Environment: real
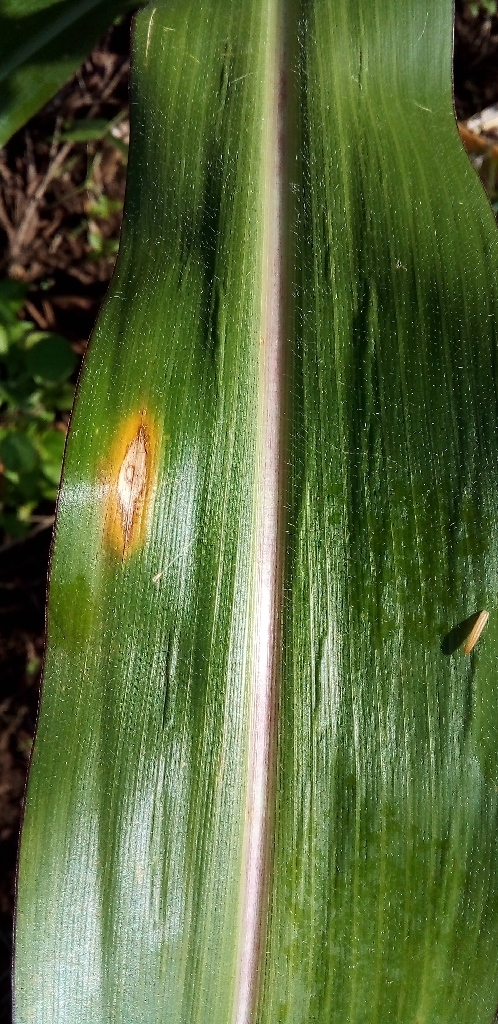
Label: northern_corn_leaf_blight